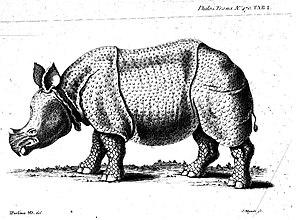
Cet article est une liste des rhinocéros qui sont parvenus vivants dans le bassin méditerranéen et en Europe, du IIIᵉ siècle av. J.-C. jusqu'au XVIIIᵉ siècle. De par la rareté de cet animal et son aspect terrifiant, les premières apparitions du rhinocéros dans le monde européen ont marqué les mémoires.